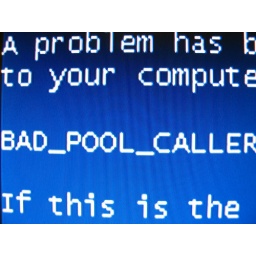
my windows xp boxen crashing in a one hour skype video session :(